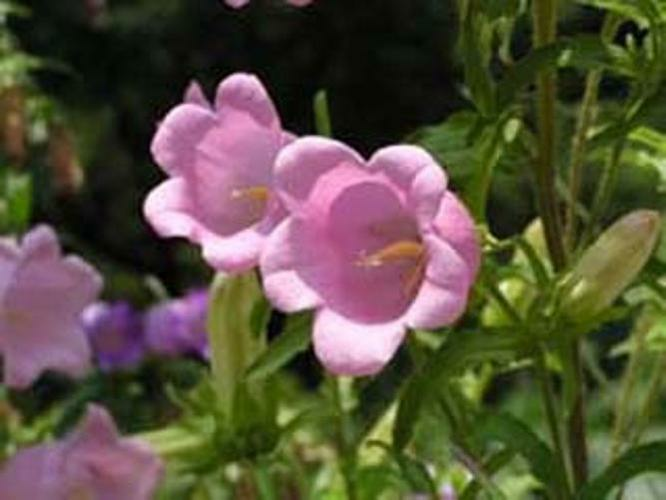
Flower: canterbury bells